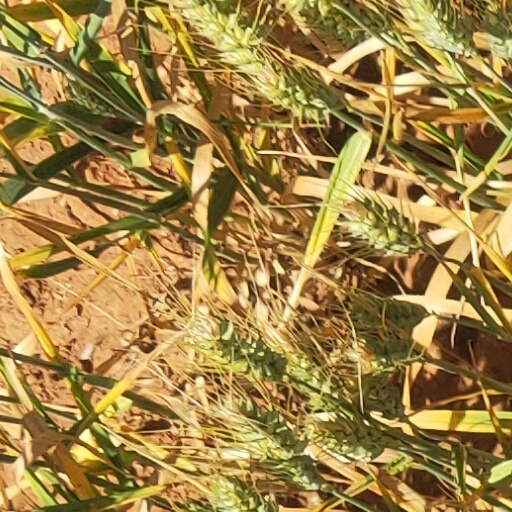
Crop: wheat